Kompagnistræde 12

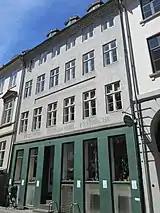
Simon Aron Eibeschütz

Kompagnistræde 12 is constructed with four storeys over a walk-out basement. The plastered facade is finished with a band of Neksø sandstone above the ground floor and a modillioned cornice below the roof. A depressed blank frieze is located between the four central windows of the second and third floors. It is painted in a dusty green colour on the ground floor and white on the upper floors. The inset main entrance is located in the fourth bay from the left. The basement entrance is located in the fifth bay.